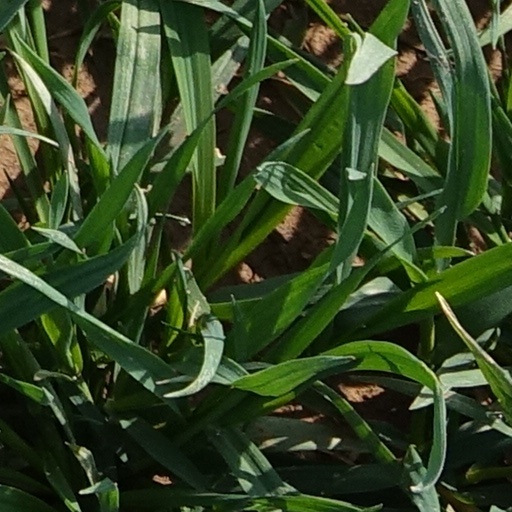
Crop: wheat